King's Lock

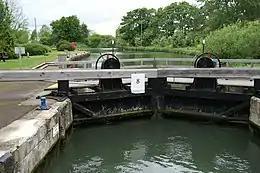

King's Lock is a lock on the River Thames in England. It is in open country about 1 km north of Godstow, to the north of Oxford, Oxfordshire, at grid reference SP478102, on the southern bank of the river. The lock was one of the last pound locks built on the Thames, built by the Thames Conservancy in 1928 to replace the former flash lock. It has the smallest fall of any lock on the river, .